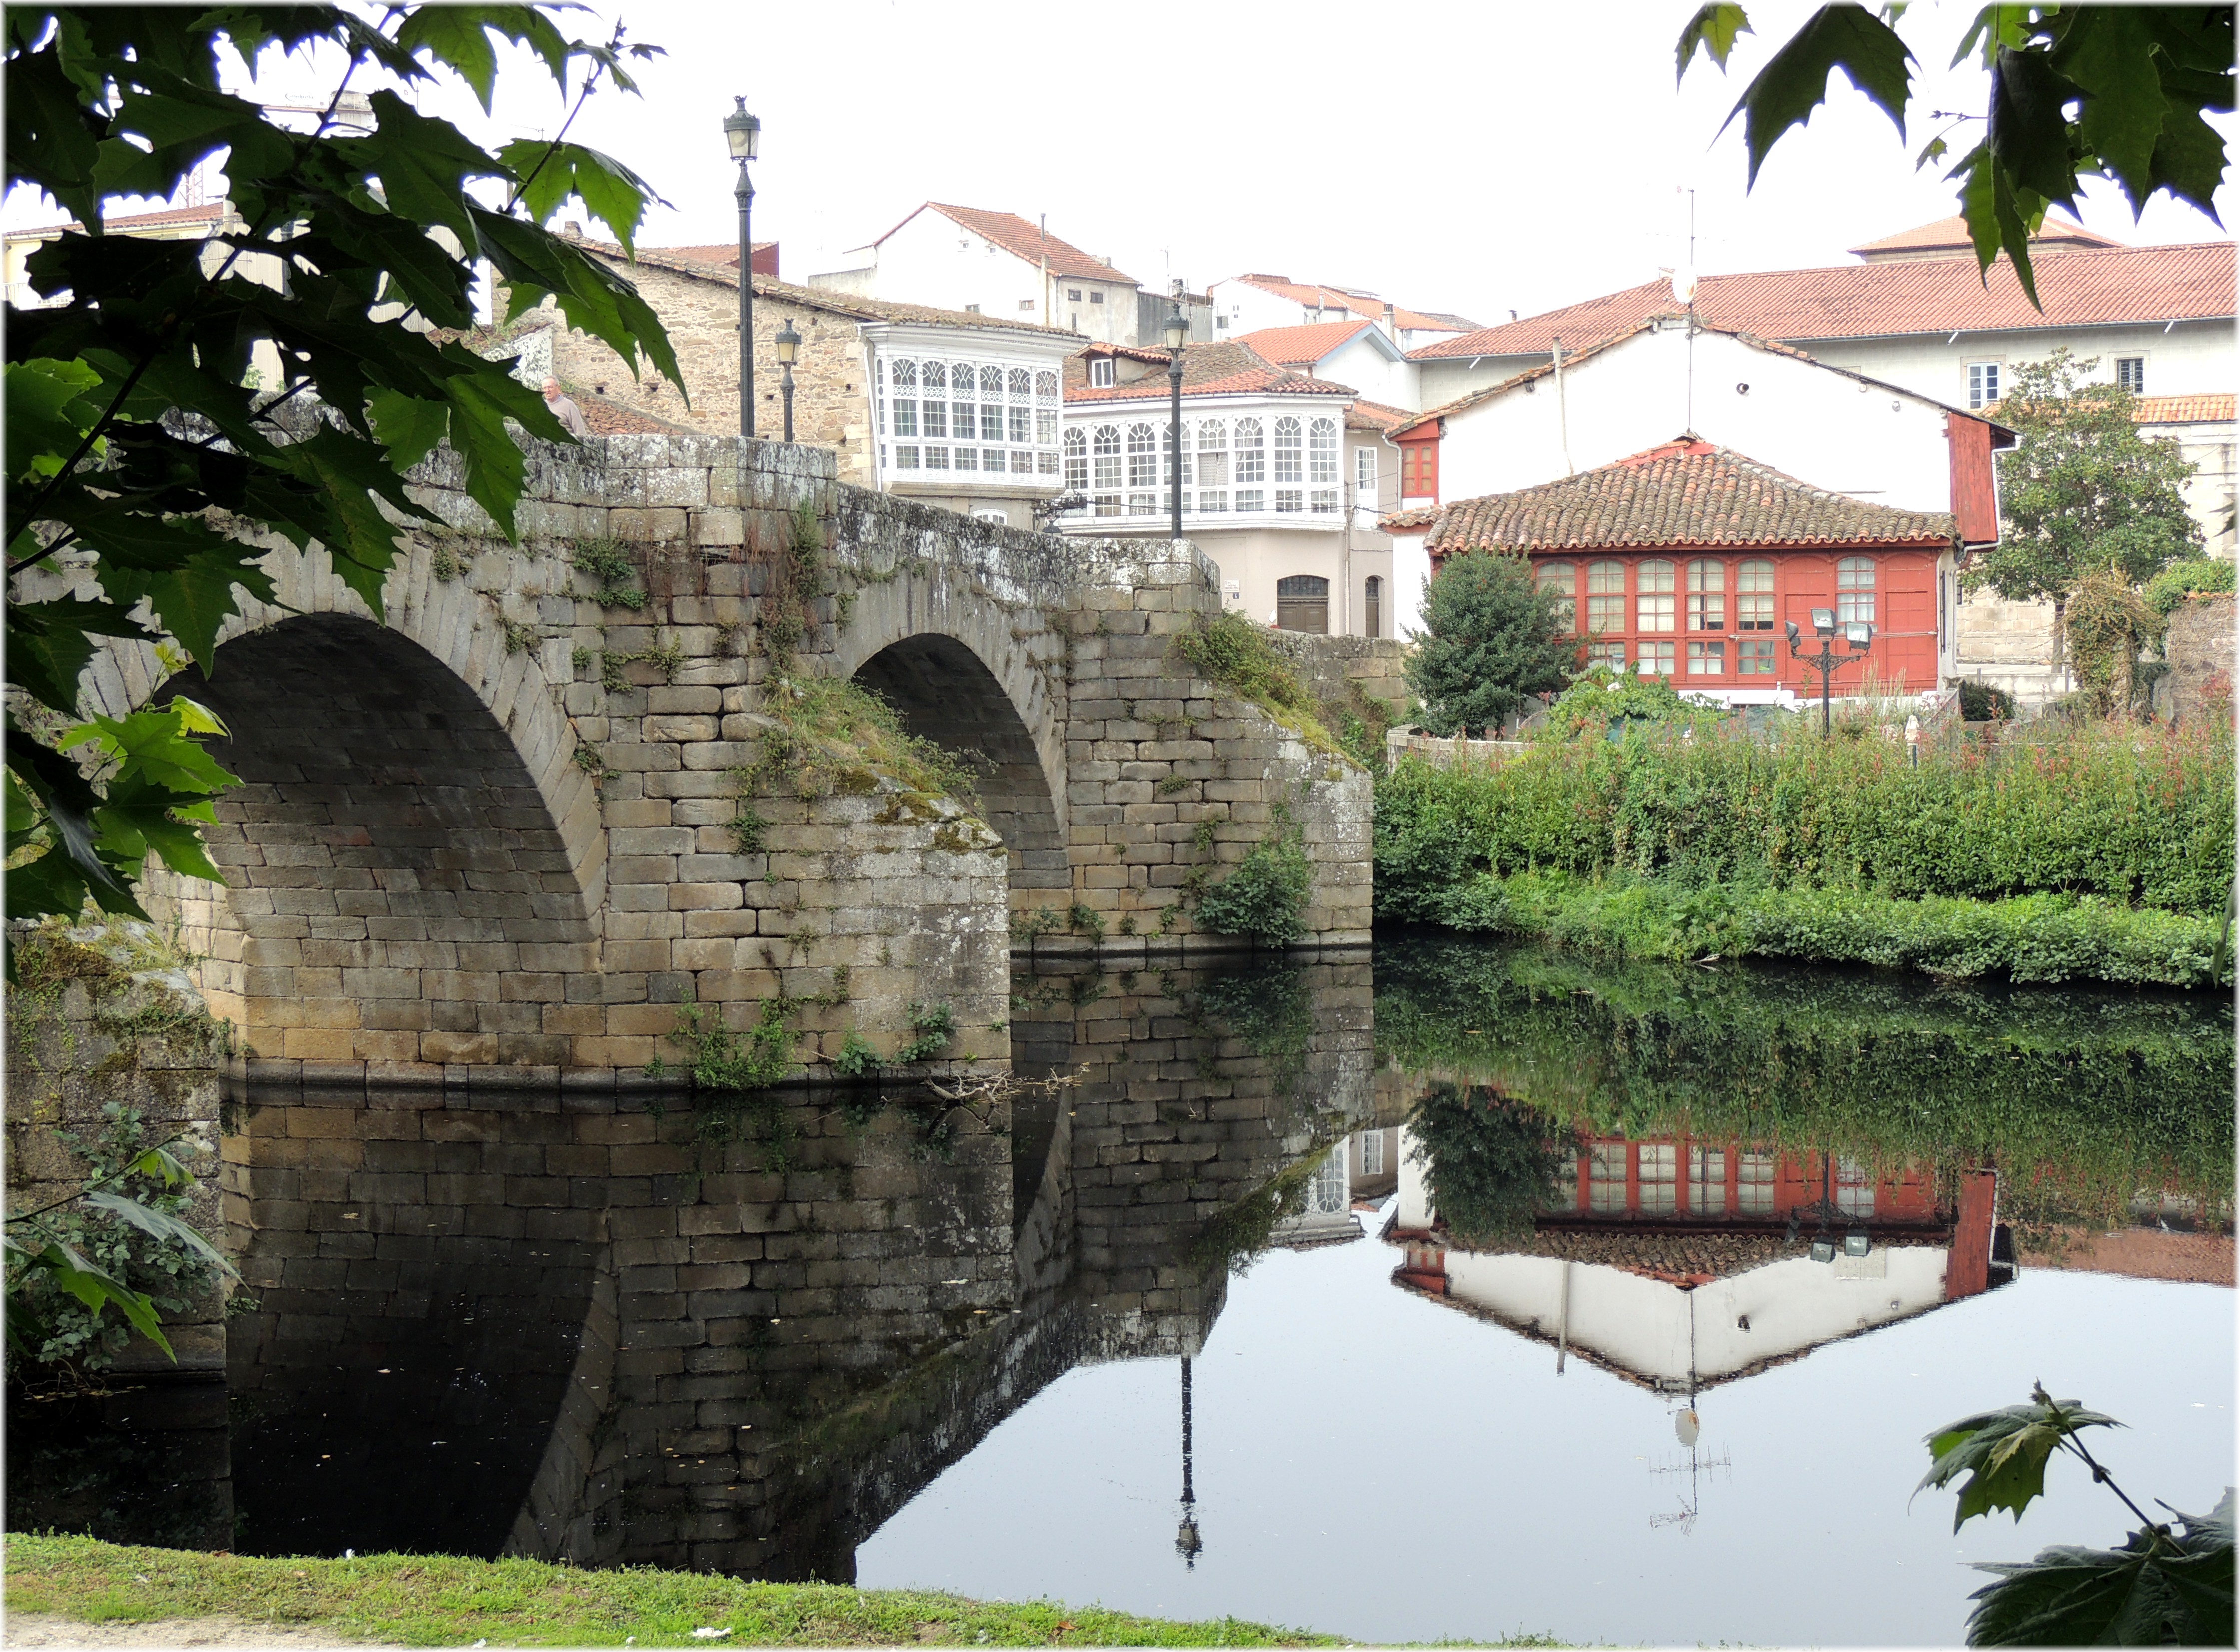
bridge, canal, waterway, reflexions, moat, arch bridge